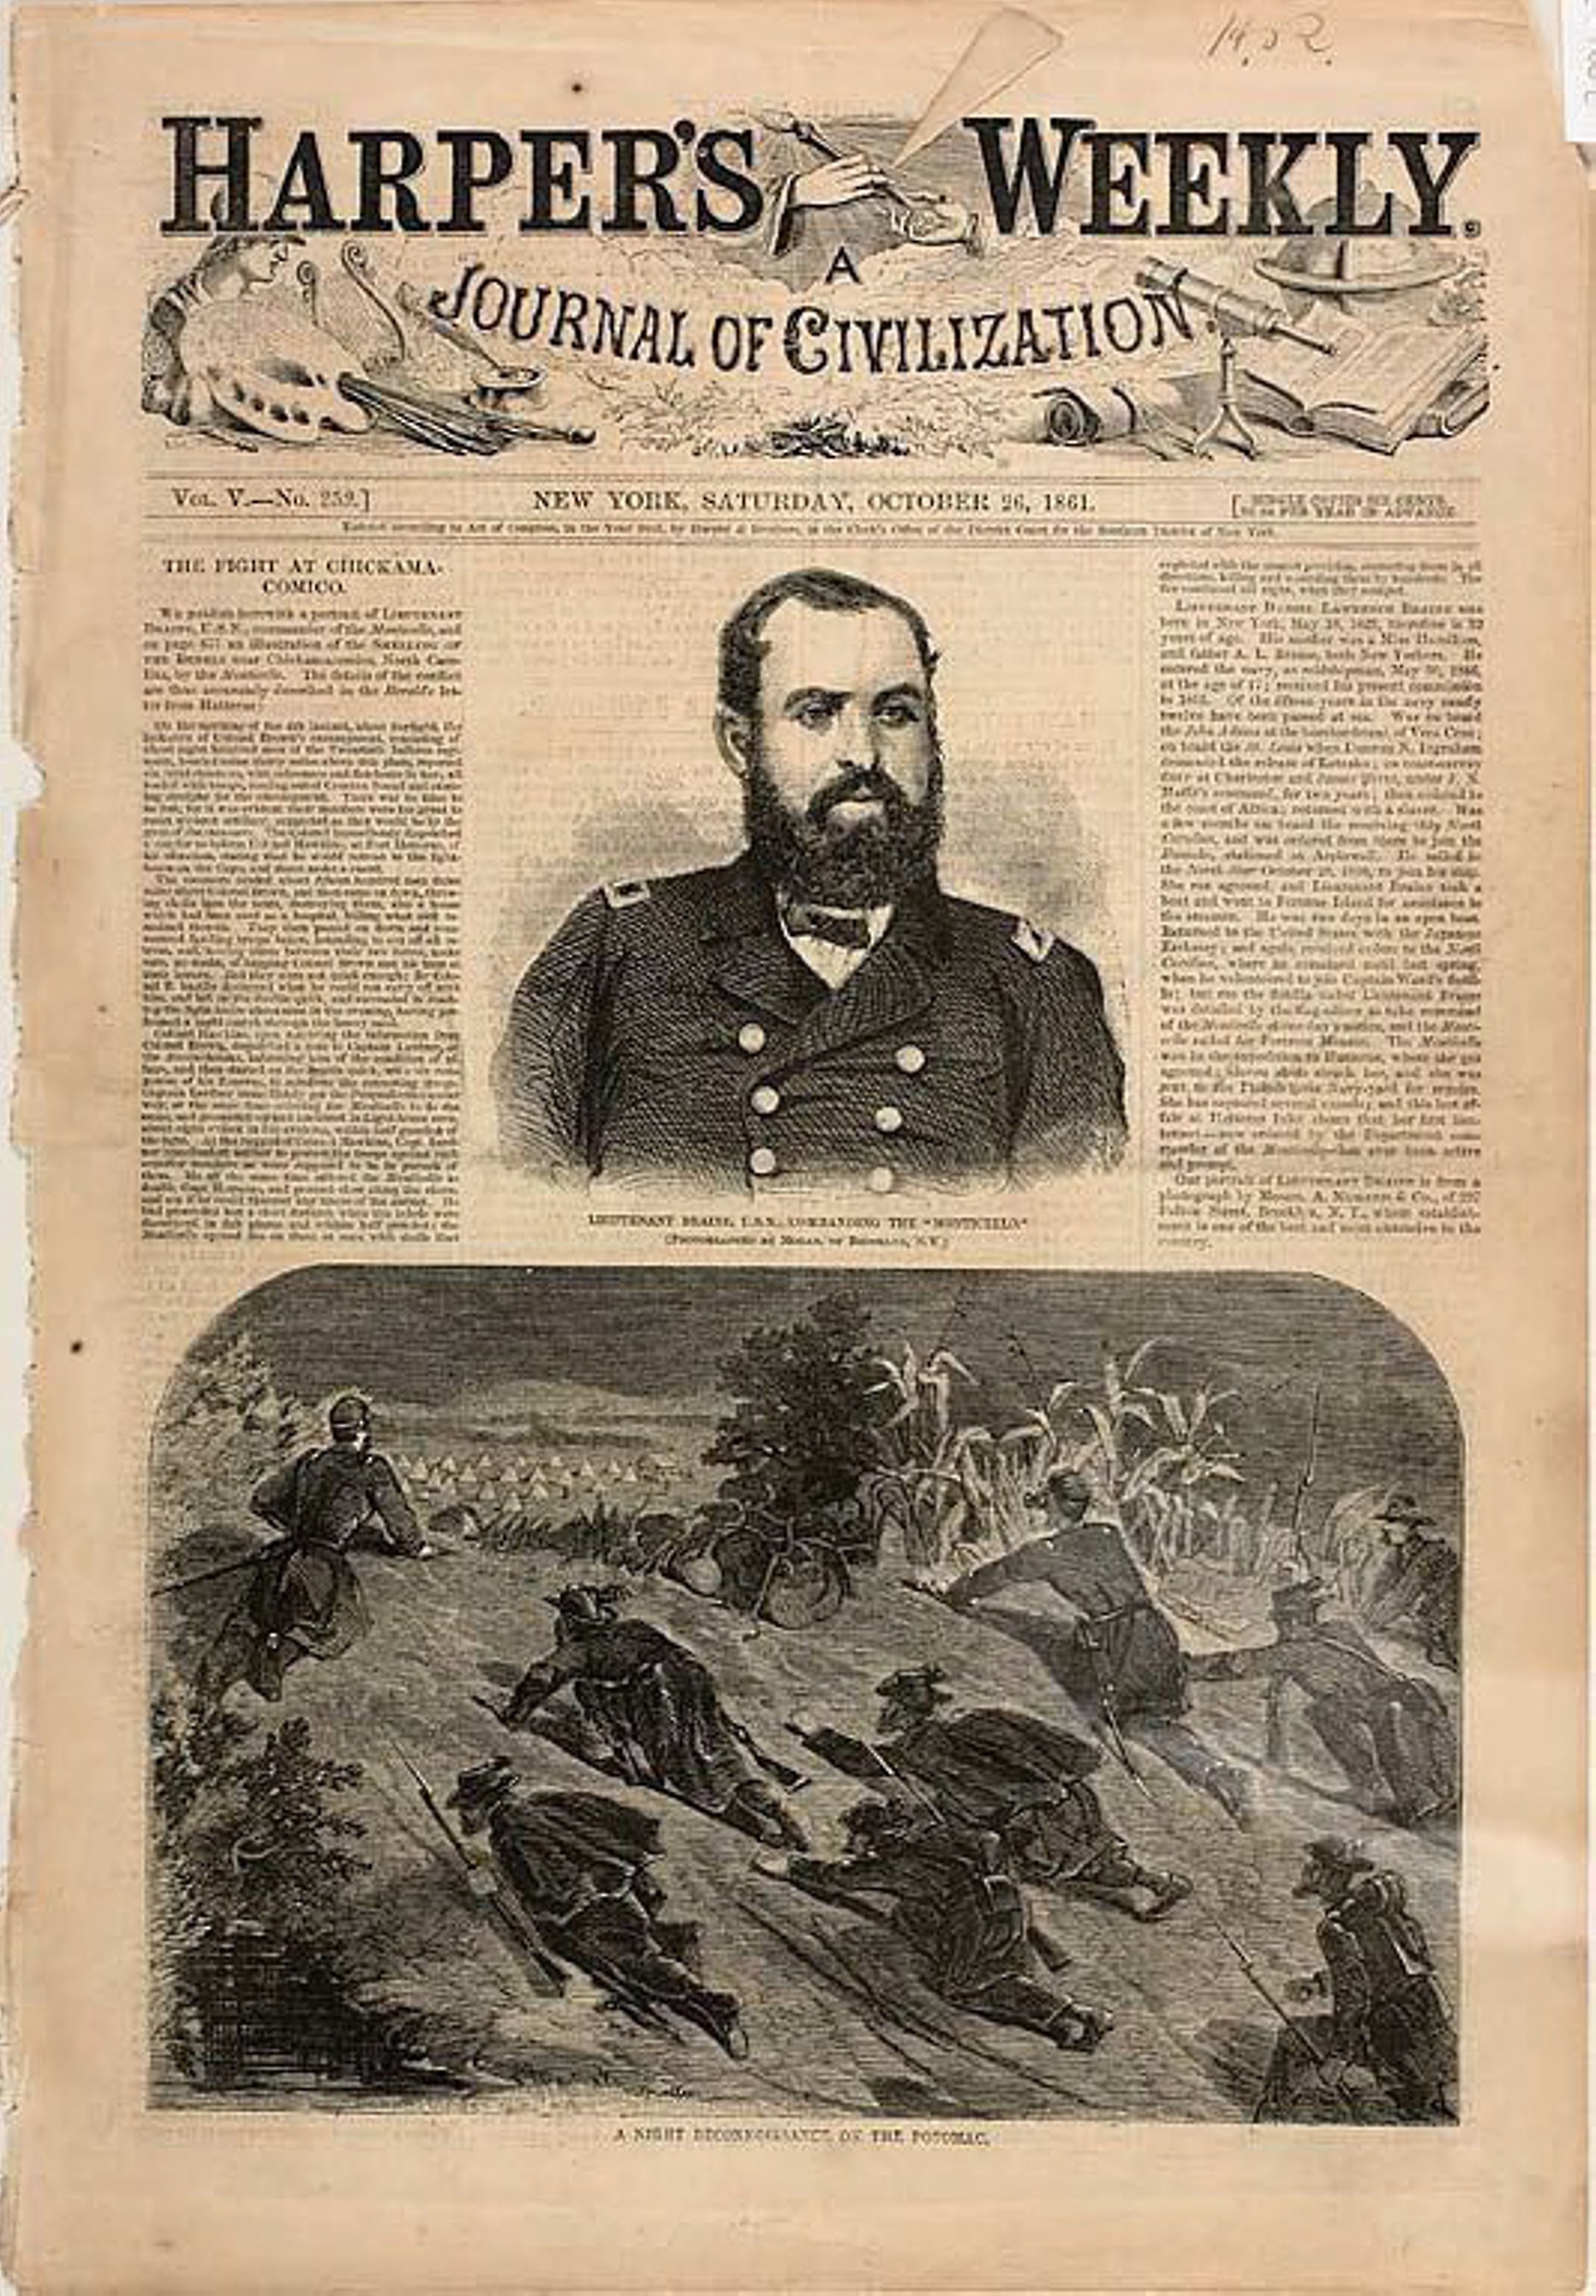
newspaper, history, vintage clothing, font